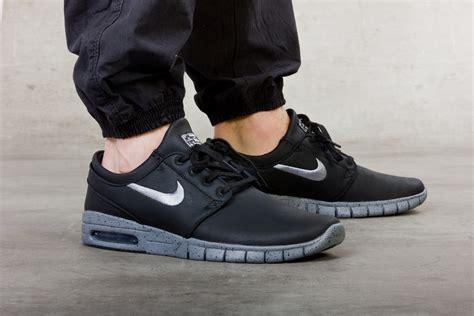
Brand: Nike
Model: SB Stefan Janoski Max